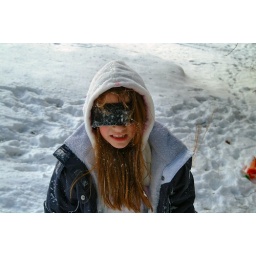
She wasn't scared flying down the hill in the sled because she couldn't see where she was going!